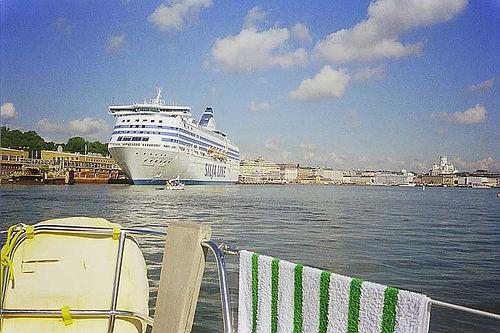
Weather: cloudy or overcast